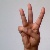
The image shows a hand gesture representing the letter 'W' in Indian Sign Language.